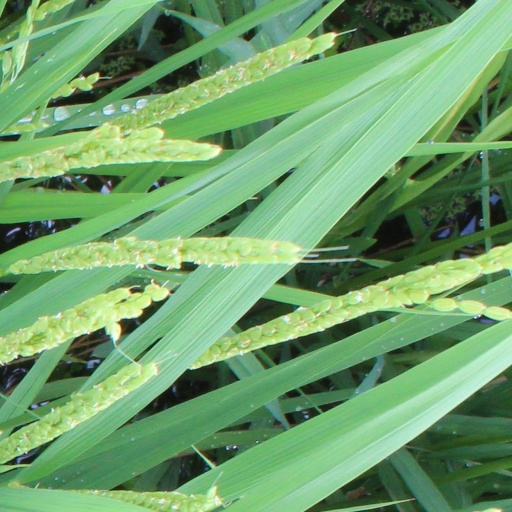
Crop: rice